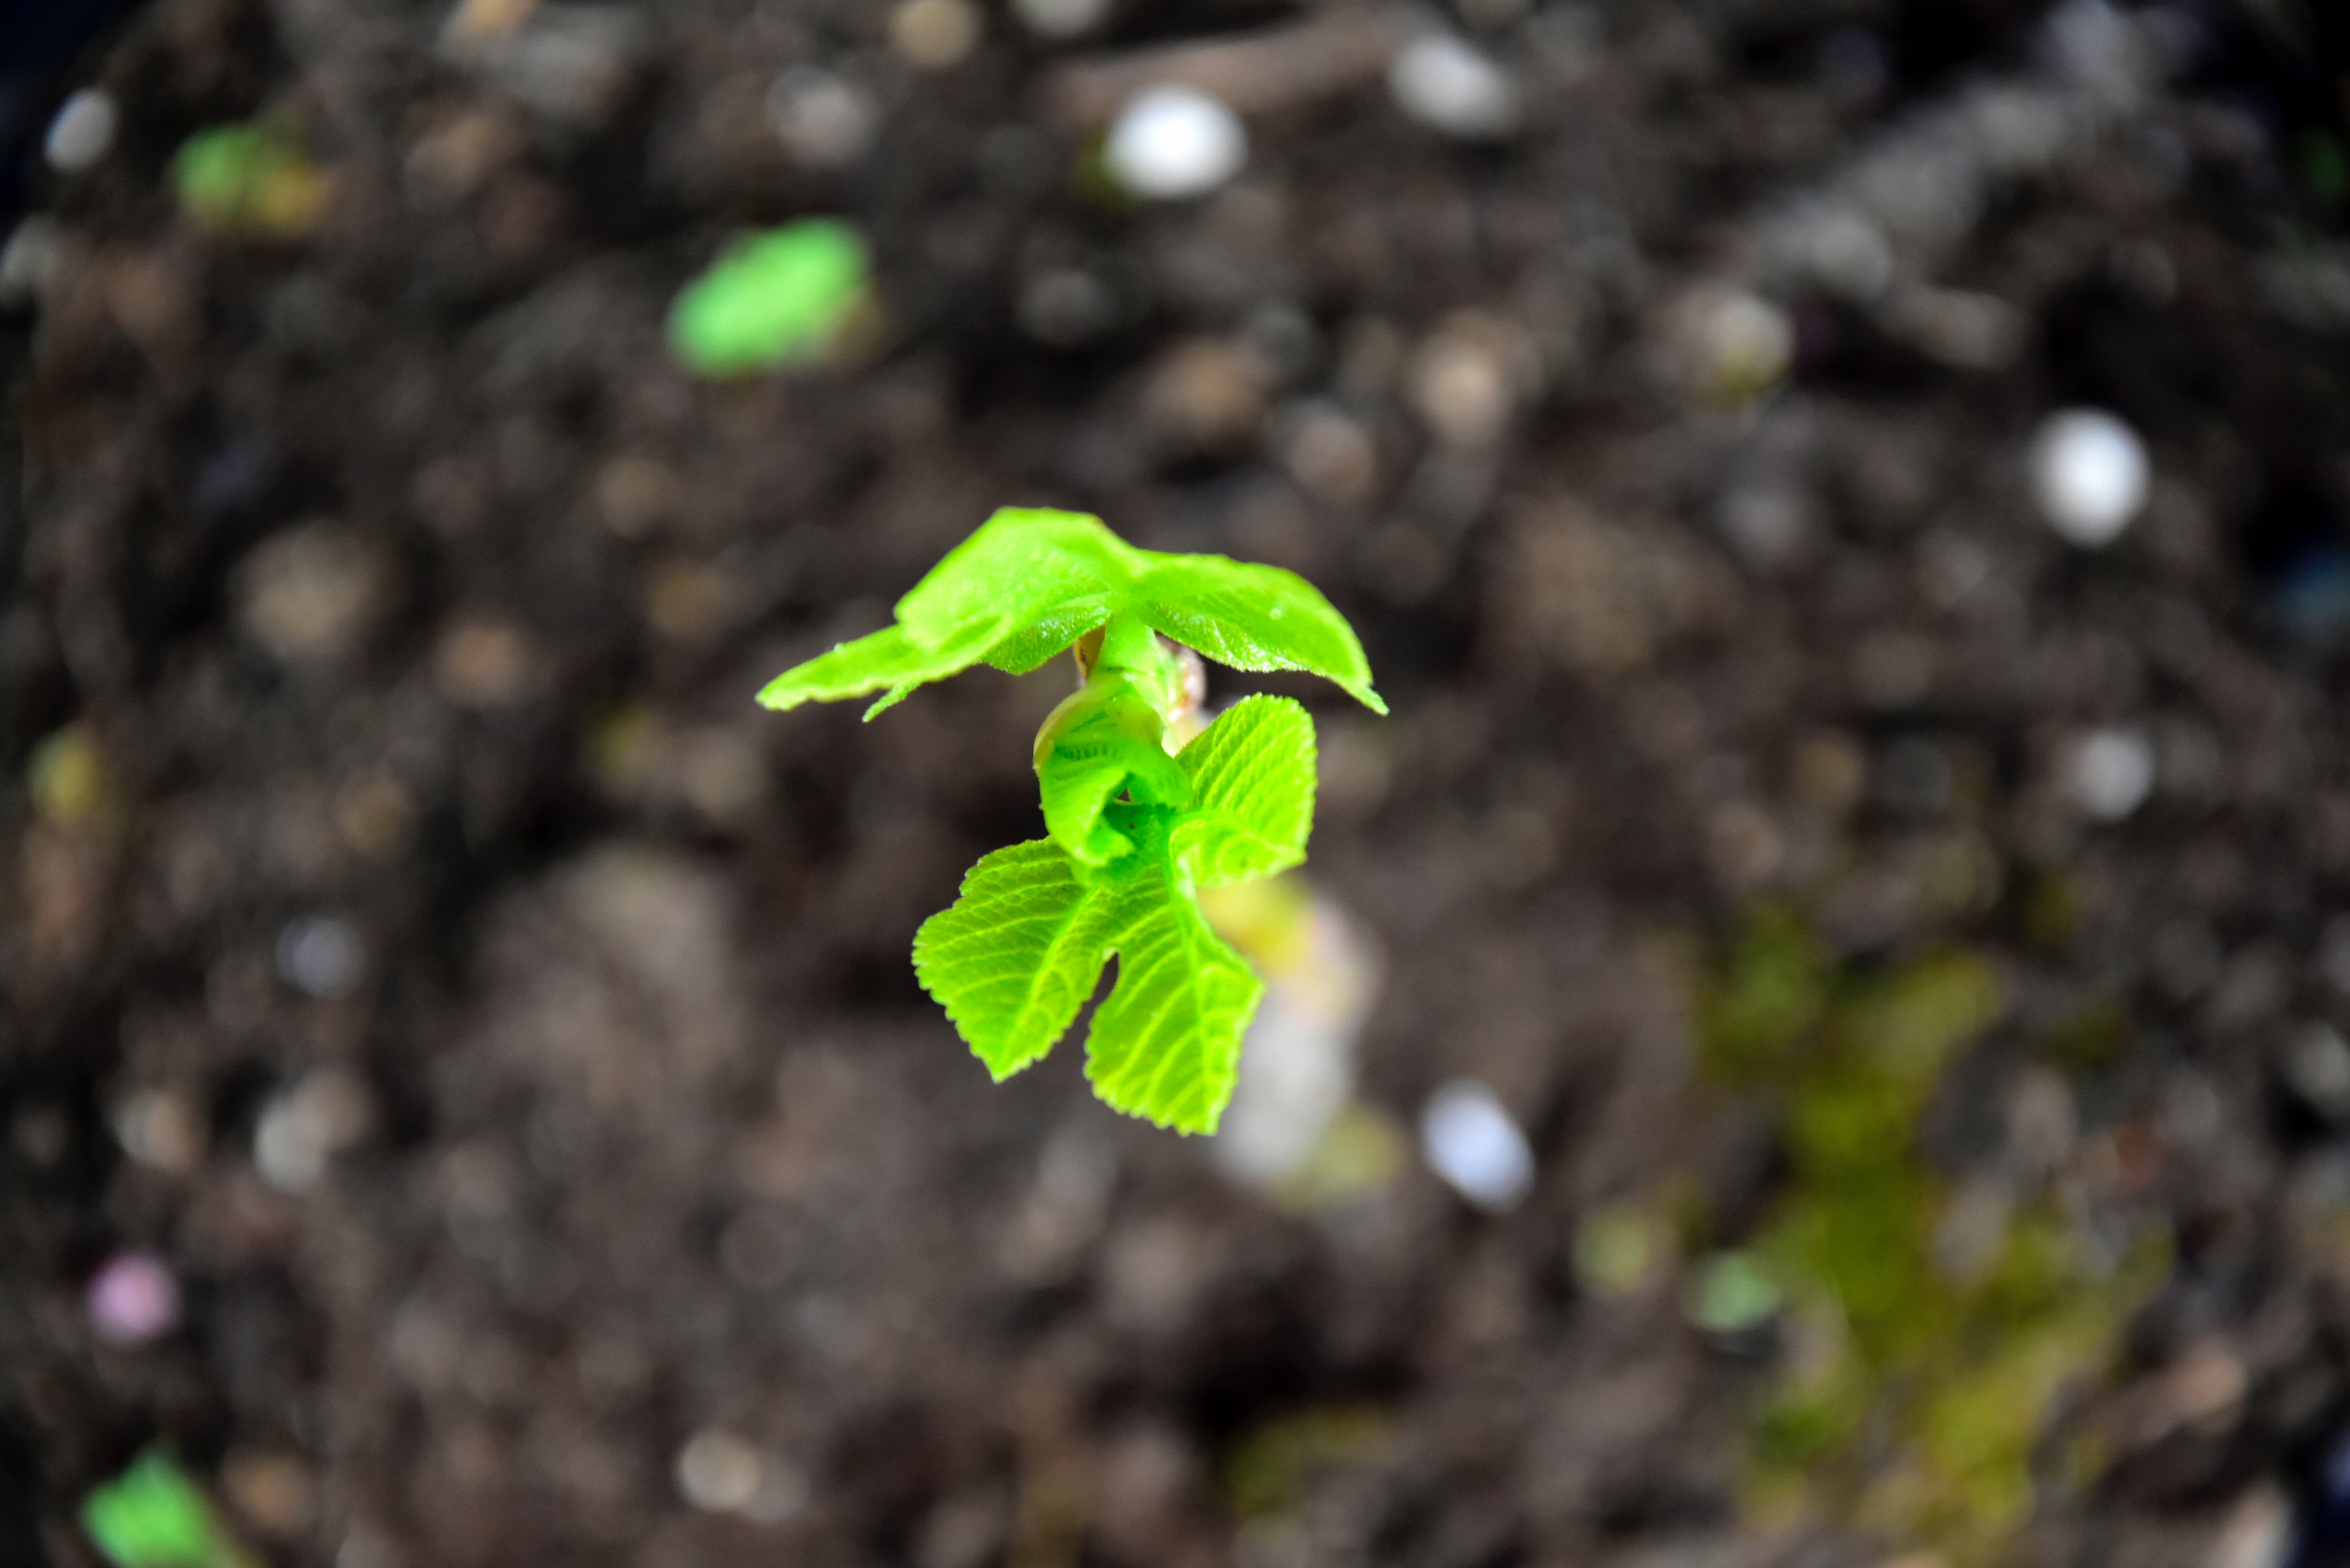
tree, nature, plant, leaf, flower, food, green, produce, autumn, soil, botany, flora, wildflower, macro photography, flowering plant, annual plant, land plant